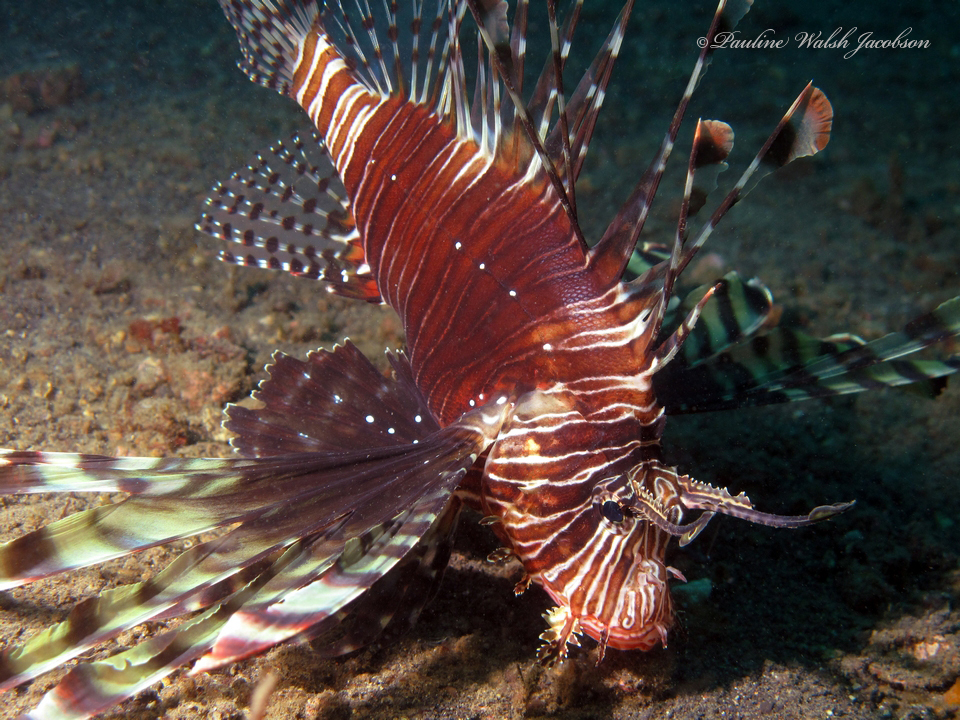
Pterois volitans (Red Lionfish)